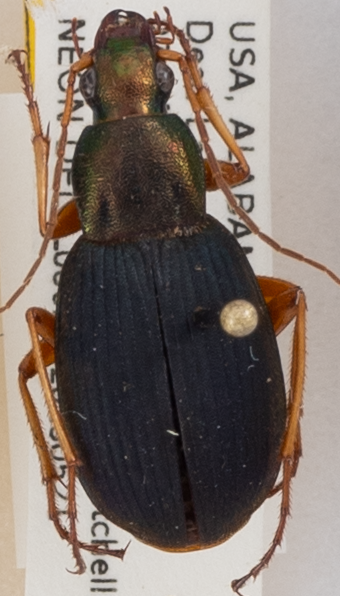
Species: Chlaenius aestivus
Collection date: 2018-05-21
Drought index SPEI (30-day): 0.332
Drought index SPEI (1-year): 0.8
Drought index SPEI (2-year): -0.212